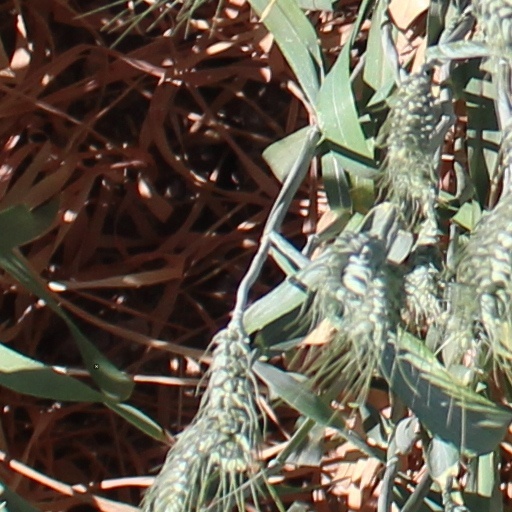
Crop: wheat